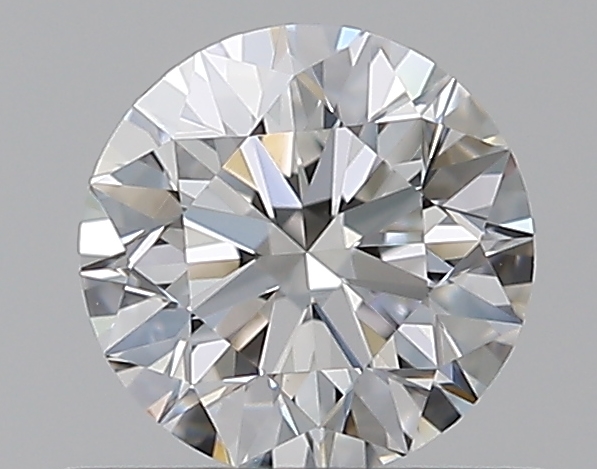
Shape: round
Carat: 0.5
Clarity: VVS2
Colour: F
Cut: EX
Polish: EX
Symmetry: EX
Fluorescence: N
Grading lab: GIA
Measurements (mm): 5.04 x 5.07 x 3.18